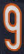
Number: 9